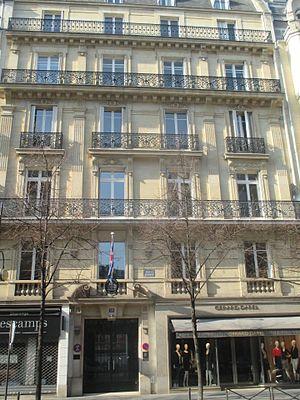
52 avenue Victor Hugo (Paris XVIe). L'ambassade d'Islande se trouve au premier étage.
L'ambassade d'Islande en France est la représentation diplomatique de la République d'Islande auprès de la République française. Elle est située 52 avenue Victor-Hugo, dans le 16ᵉ arrondissement de Paris, la capitale du pays. Son ambassadeur est, depuis 2016, Kristján Andri Stefánsson.